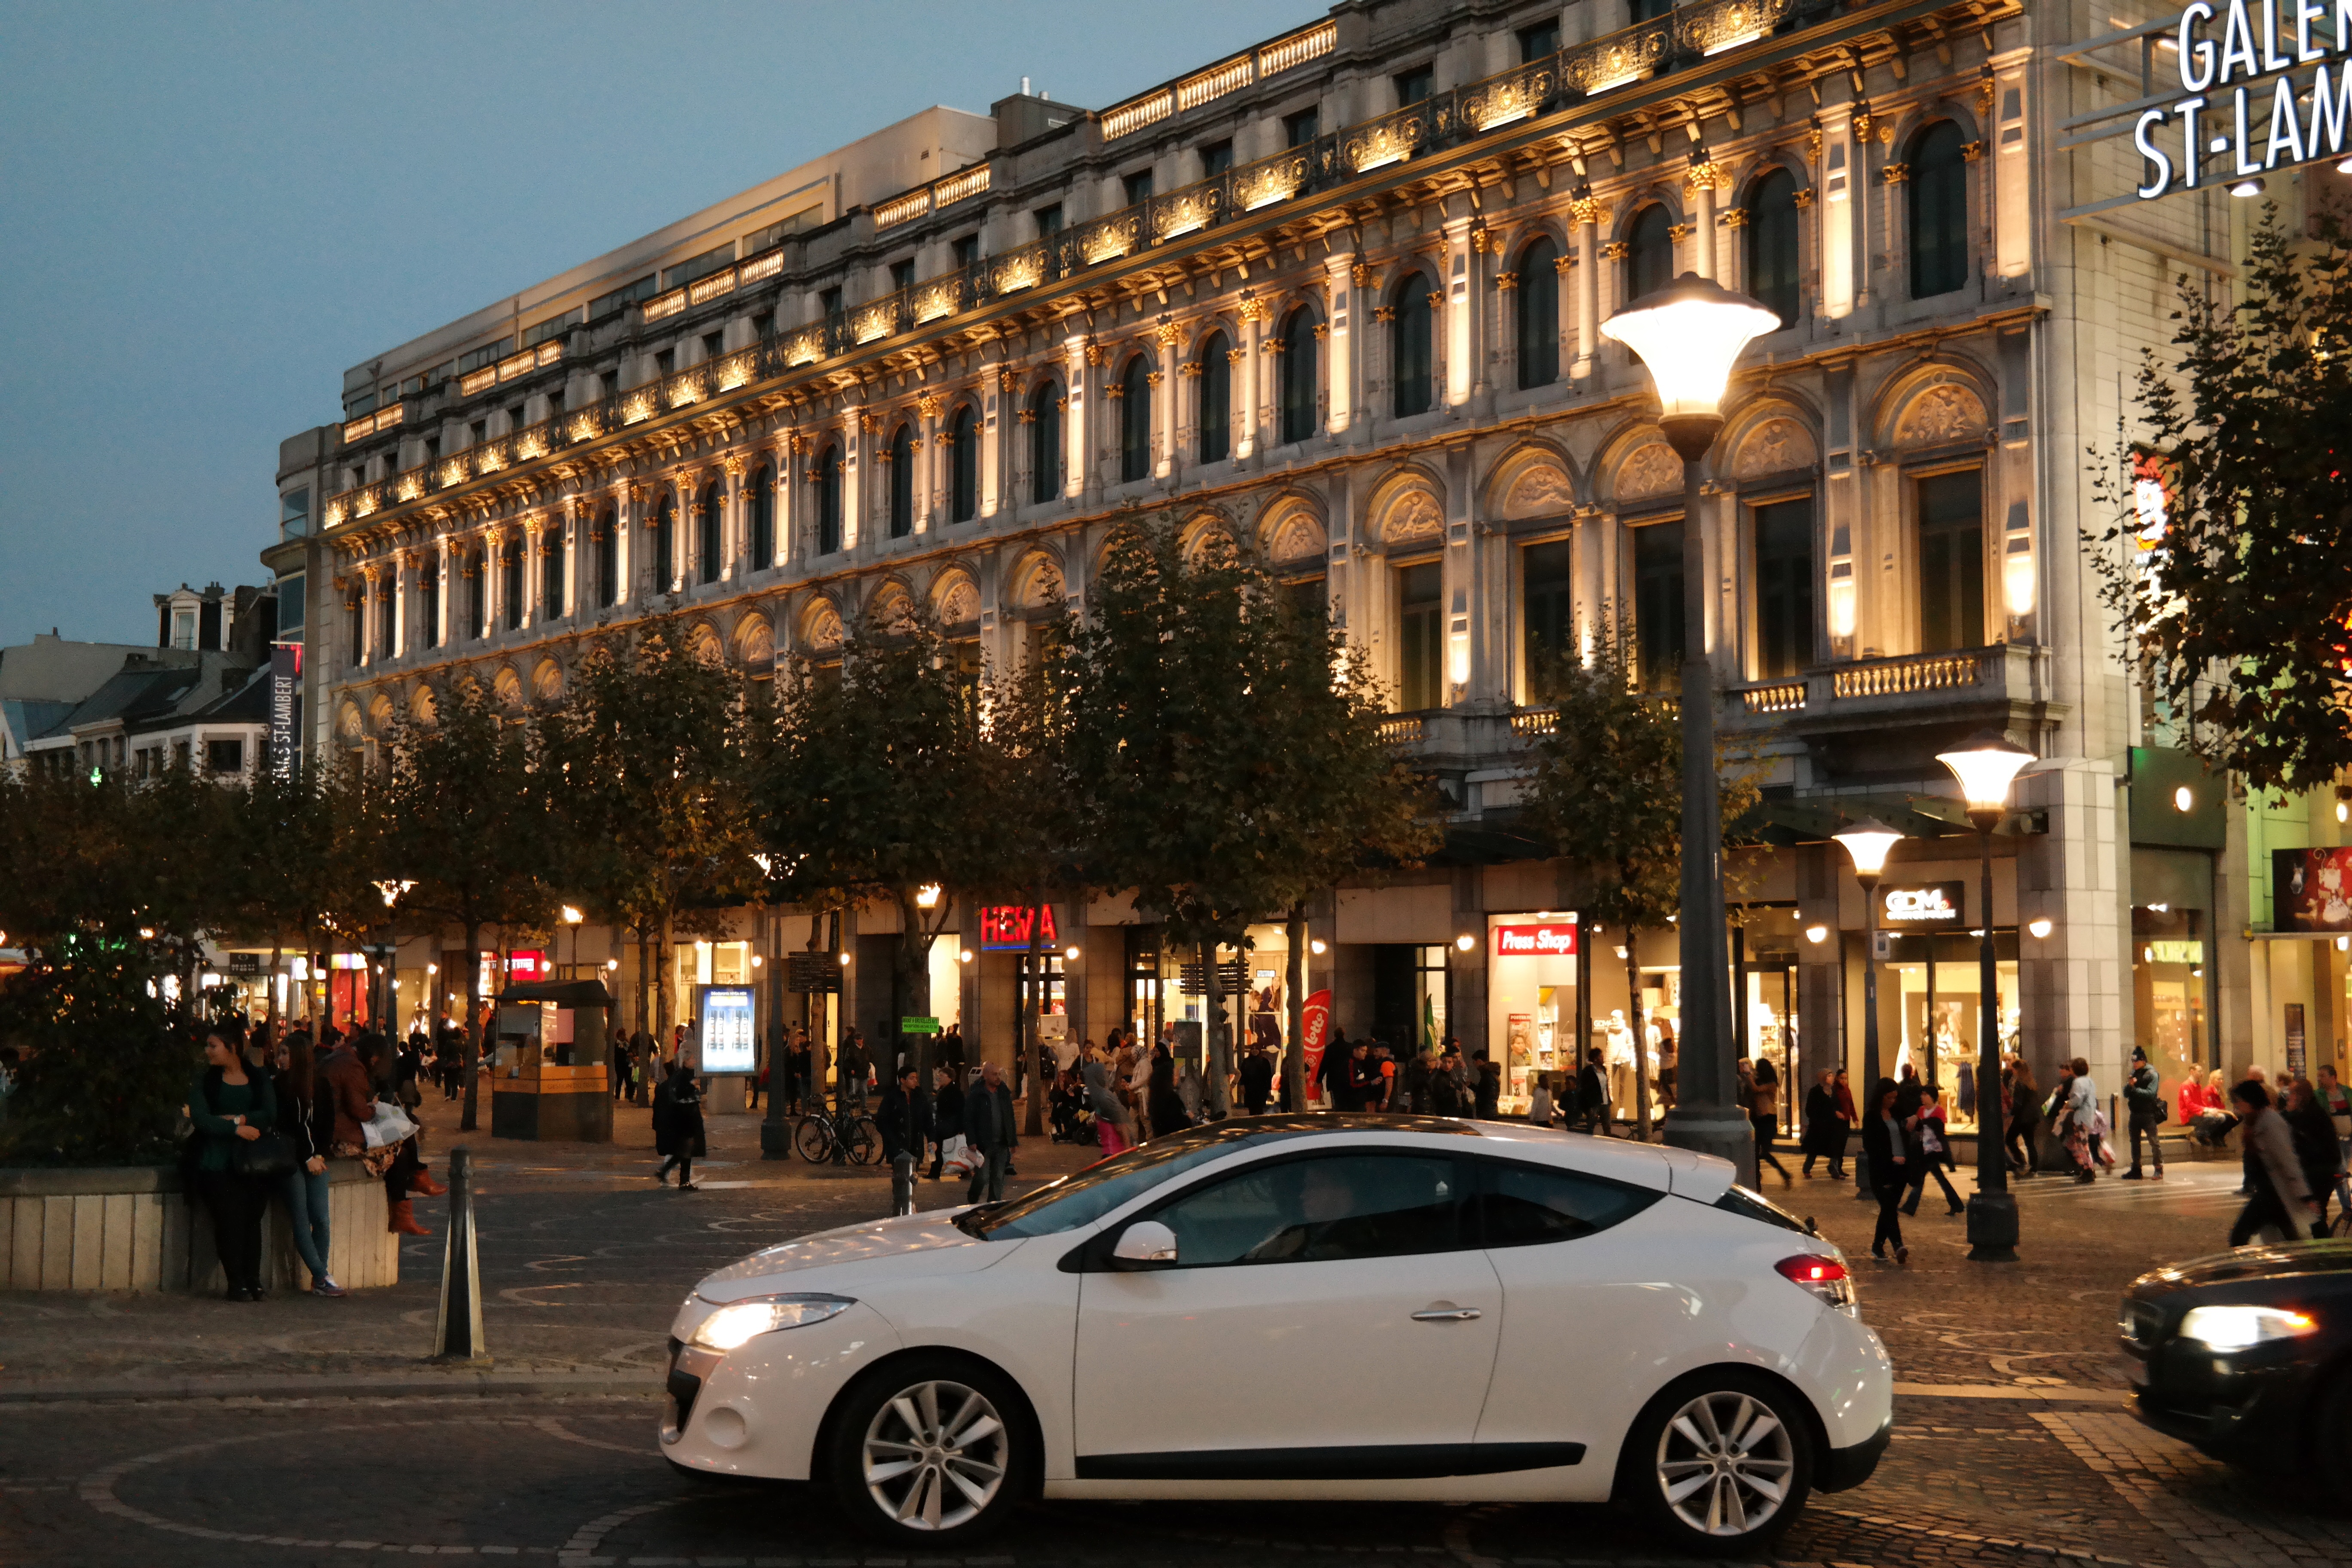
white, street, city, downtown, vehicle, auto, lighting, illuminated, belgium, passage, abendstimmung, liege, evening light, shopping mile, gallery st lambert